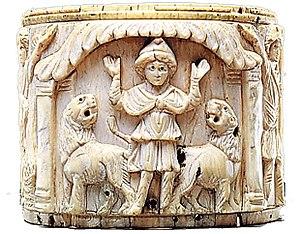
Daniel in the lions' den 6th century Egypt
Daniel dans la fosse aux lions fait référence à deux épisodes de la Bible relatés dans le Livre de Daniel. Selon le récit biblique, Daniel fut jeté aux lions par deux fois. La première fois par Darius II pour un jour et la deuxième fois, quelques années plus tard, par Cyrus le Jeune, pendant une semaine. Dans les deux cas, il sort de l'épreuve indemne.